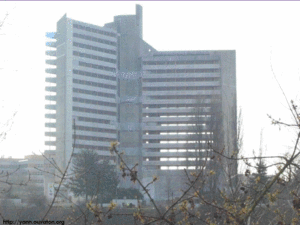
Destruction du ""Tripode"" 日本語: ""Tripode""の破壊"